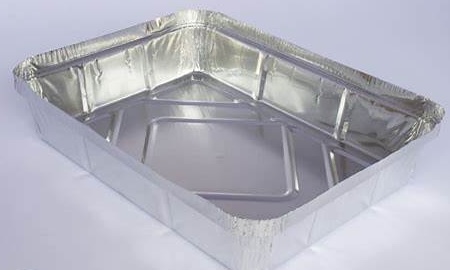
Label: metal